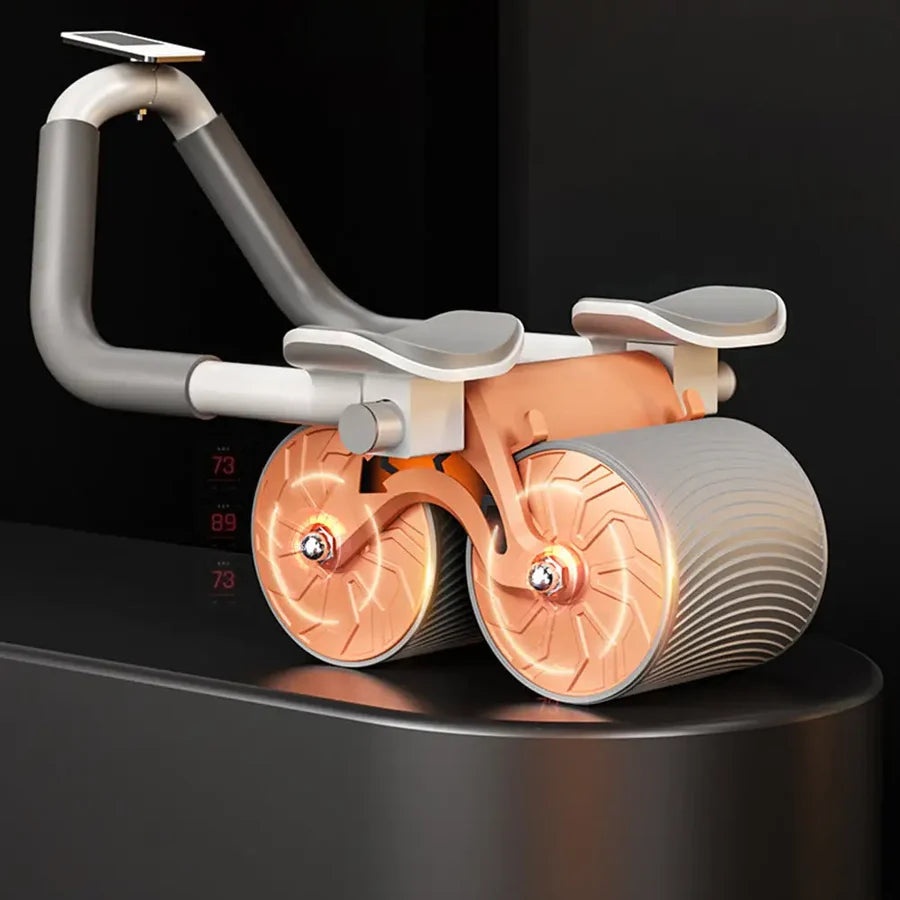
Abdominal Exercise Roller
Ultimate Home Gym Equipment Ab Roller Kit: Innovative ab roller wheel, builds your abs faster and more efficiently, escalates your core routine exercise, engages multiple muscle groups. Use this ab roller for abs workout, get a full body fitness efficiently. T hrow away heavy fat and bad mood, gain a new you quickly just few minutes per day. HIGH-QUALITY MATERIAL: Made of high-quality engineering plastics, simple design, beautiful appearance, sturdiness and durability. Have excellent impact resistance. the handle is padded with EVA foam for added comfort, high-quality rubber wide wheels are more durable and safer, more stable, does not hurt the floor, more silent. Ultra Wide Abs Roller Are More Stable: Our exercise wheel are 4 inch wide, while other brand wheels are only half as wide! Ab roller for abdominal exercise gives you excellent stability, enhance front-to-back motion control, and it does not deviate sideways, making core workout easier and more enjoyable. AUTOMATIC REBOUND: The built-in spring and greater resistance can prevent the AB wheel from slipping during smooth exercise.automatic rebound function can protect you from injury during exercise, especially suitable for beginner. AUTOMATIC REBOUND: The built-in spring and greater resistance can prevent the AB wheel from slipping during smooth exercise. automatic rebound function can protect you from injury during exercise, especially suitable for beginner. GET RID OF LOOSE MUSCLES: Stretching out your arms while balancing an abs wheel roller will help you get rid of flabby underarms. An exercise wheels for abs will not only work for your arms but using this fitness exercise roller in your exercises will also give you a toned body. This way, there's no loose mass making you self-conscious all the time. SPECIFICATIONS Scope of application: office, outdoor, family, other Weight: 1.01 (kg) Applicable scene: fitness equipment, fitness body Color: Blue, Pink, Orange PACKAGE 1* Abdominal Exercise Roller NOTE Please allow slight measurement deviations due to manual measurement. Due to the different monitor and light effect, the actual color of the item might be slightly different from the color showed in the pictures.
Brand: Roposo Clout
Category: Sporting Goods > Fitness & General Exercise Equipment > Ab Wheels & Rollers > Ab Rollers